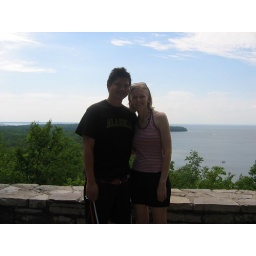
after swimming in the lake on a hot day